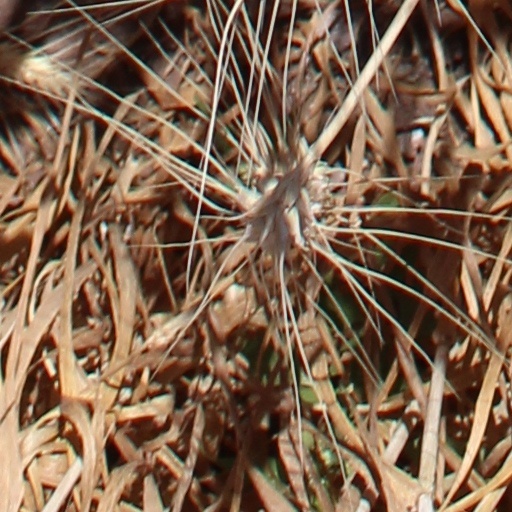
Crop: wheat